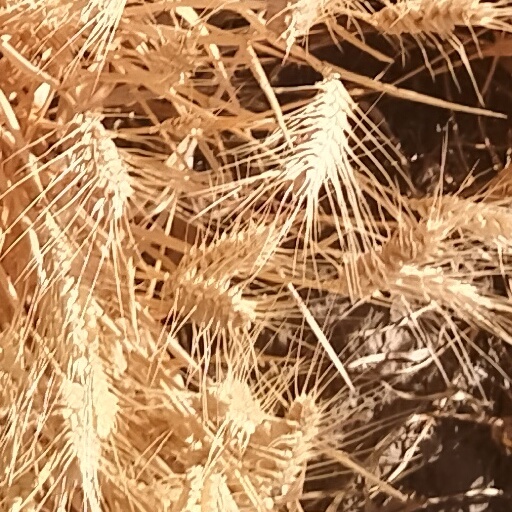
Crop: wheat